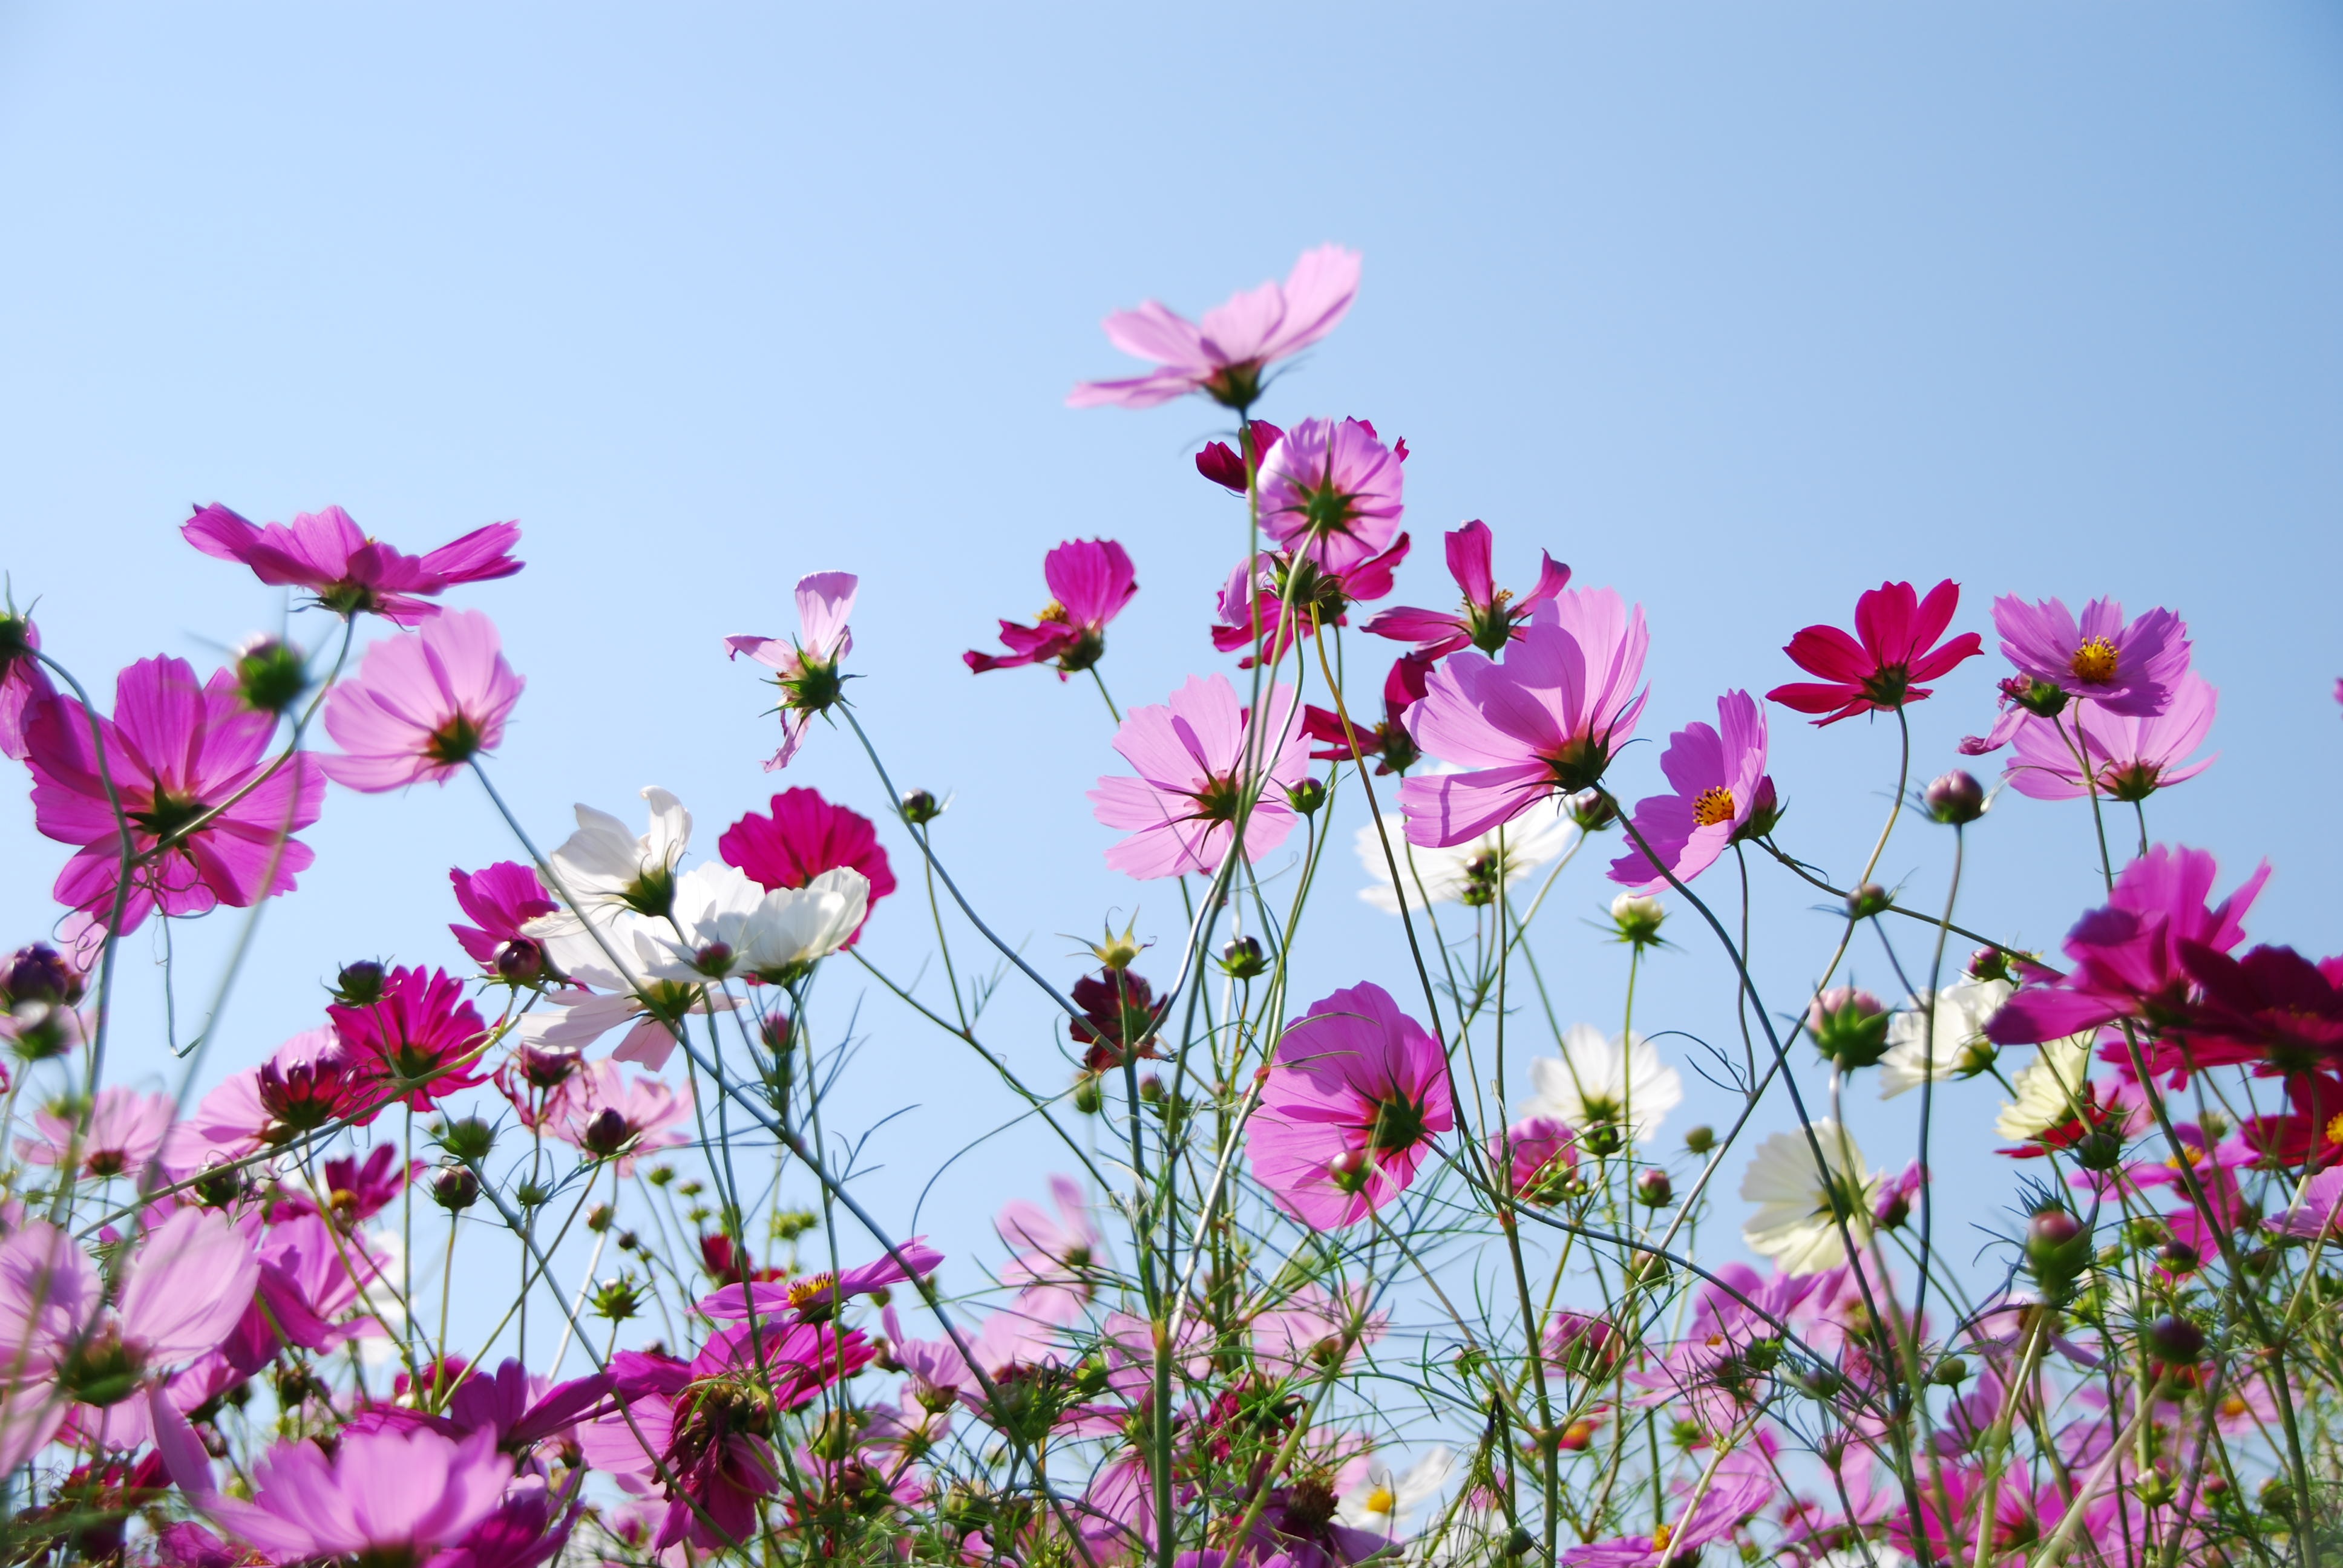
blossom, plant, sky, meadow, cosmos, flower, petal, botany, pink, flora, wildflower, flowers, flowering plant, daisy family, autumn cherry, annual plant, land plant, garden cosmos